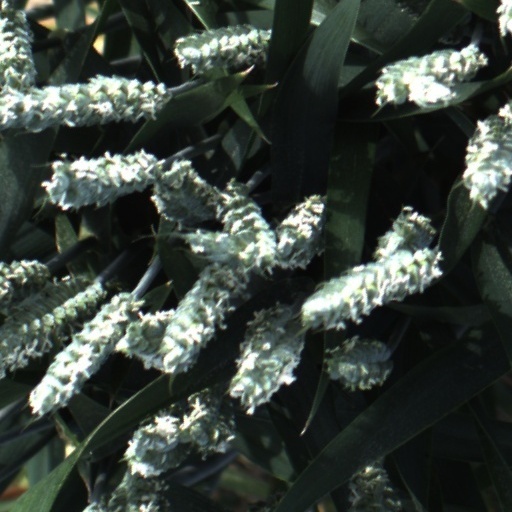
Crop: wheat